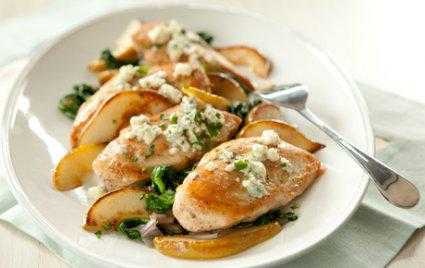
Label: Pear